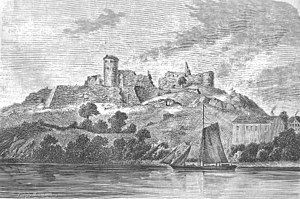
Bohus fæstning / Benyttet som fængsel
Bohus Fæstning 1860